Ascraeus Mons

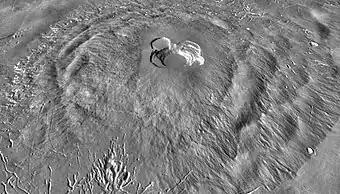
Flank terraces on slopes of Ascraeus Mons give the volcano's northwestern (left) and southeastern flanks (right) a rumpled appearance. Note the numerous depressions and channels on the volcano's southwestern flank (bottom). Vertical exaggeration is 3x. Image is THEMIS IR daytime mosaic overlain on MOLA topography.

The flanks of Ascraeus Mons have a rumpled appearance caused by numerous low, rounded terrace-like structures arranged concentrically around the summit of the volcano. The terraces are spaced 30 to 50 km apart, have lengths up to 100 km, radial widths of 30 km, and heights of about 3 km. Individual terraces are not continuous around the volcano, but instead consist of arcuate segments that overlap with each other, forming an imbricate pattern. They are interpreted to be the surface expression of thrust faults that formed due to compression along the volcano's flanks. Flank terraces are also common on Olympus Mons and the other Tharsis shield volcanoes. The source of the compressive stresses is still debated. The flank terraces may be due to compressional failure of the volcano, flexing of the underlying lithosphere due to the volcano's massive weight, cycles of magma chamber inflation and deflation, or shallow gravitational slumping.